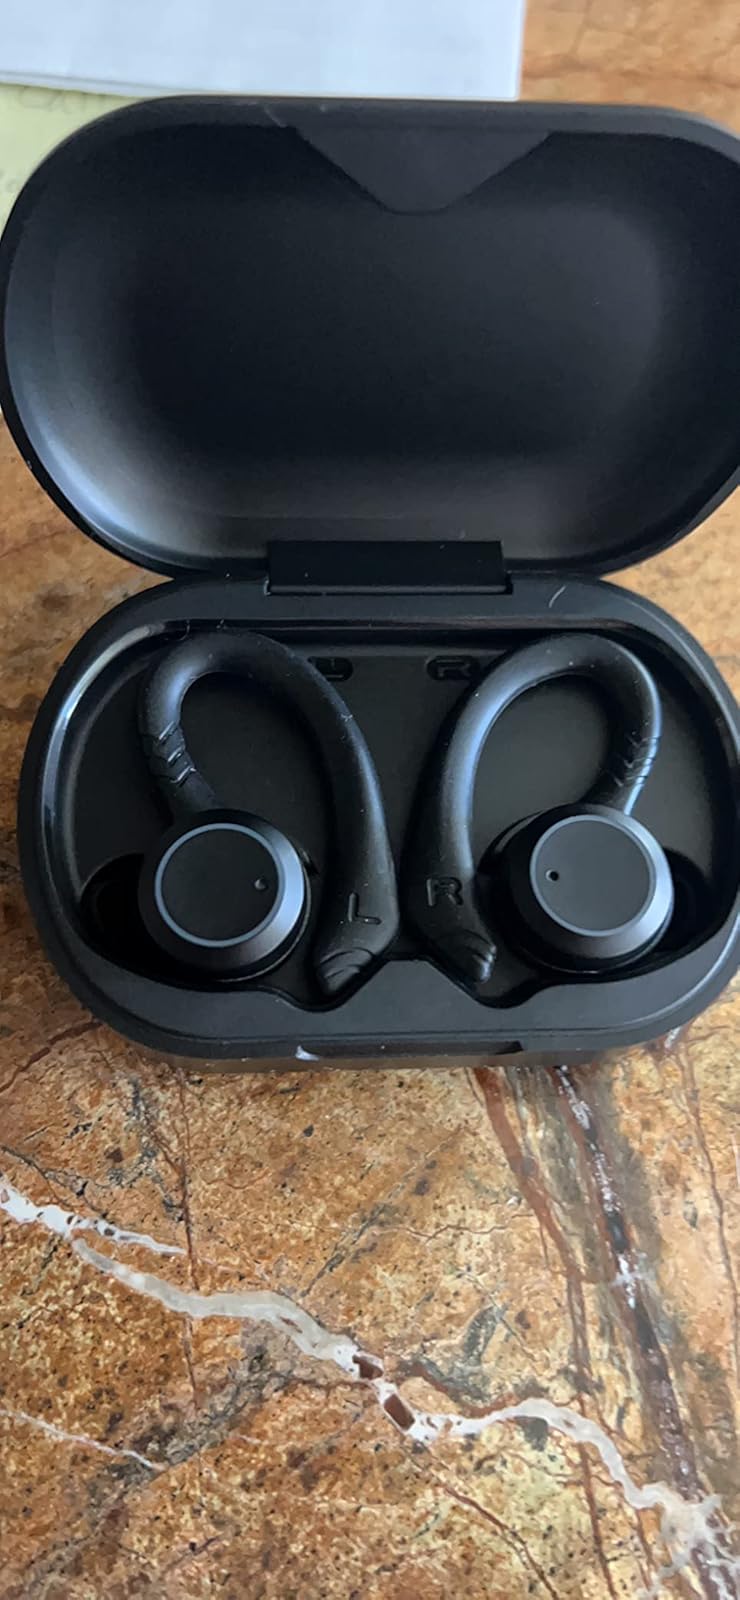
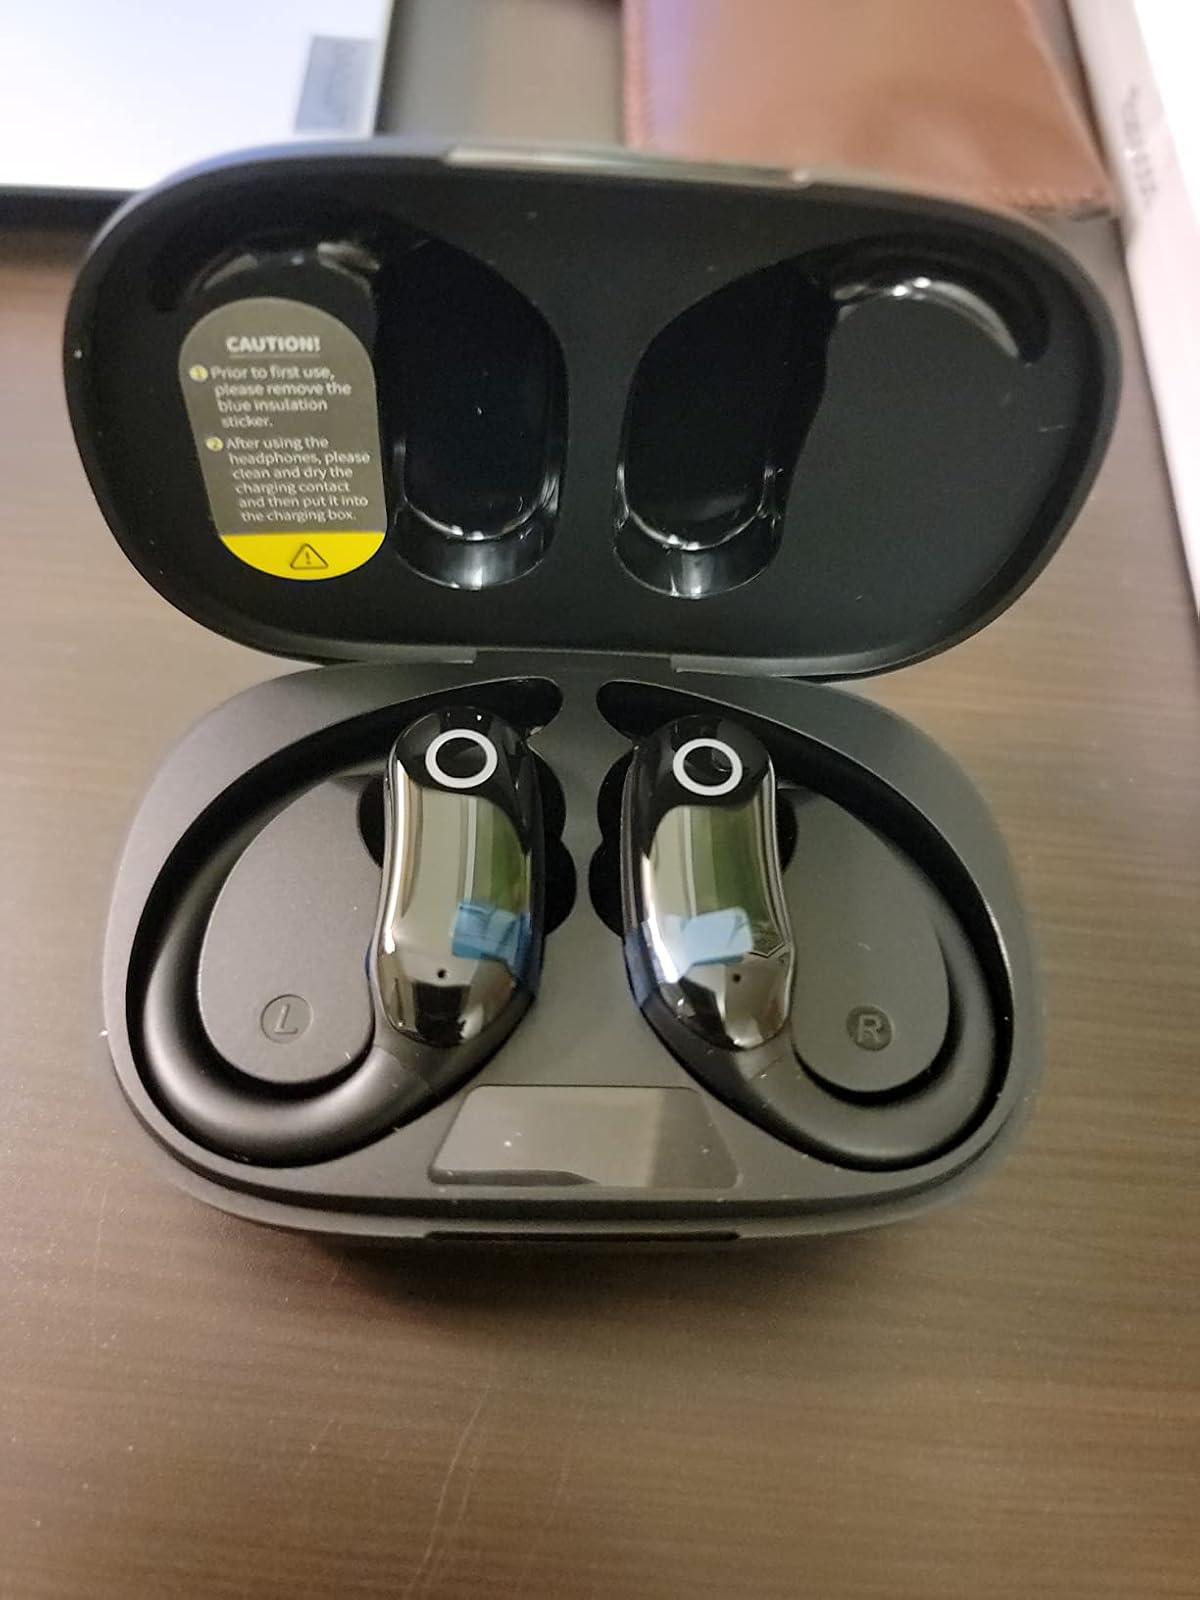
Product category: earbuds
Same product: no